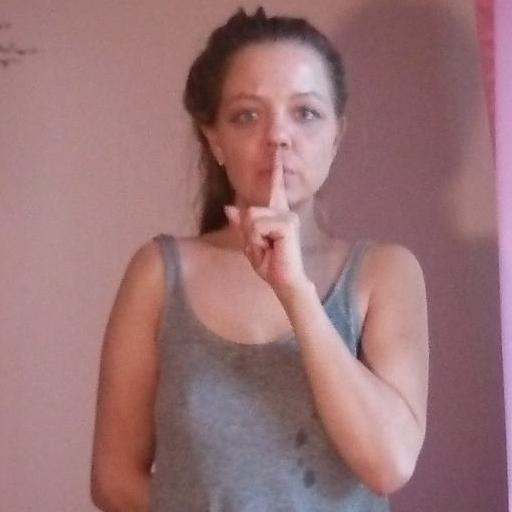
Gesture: mute